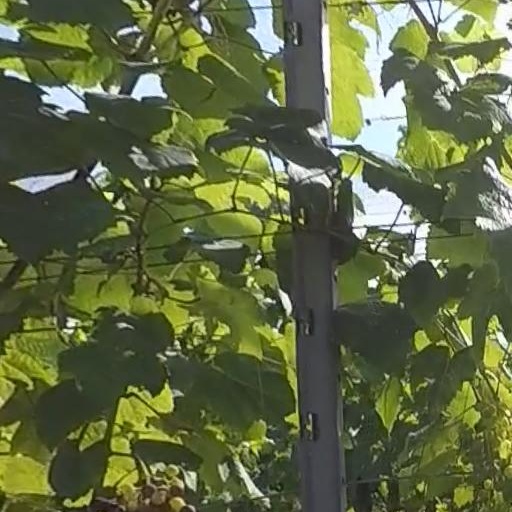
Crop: grape